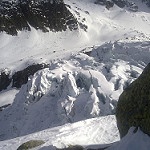
Label: glacier